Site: brandenburg
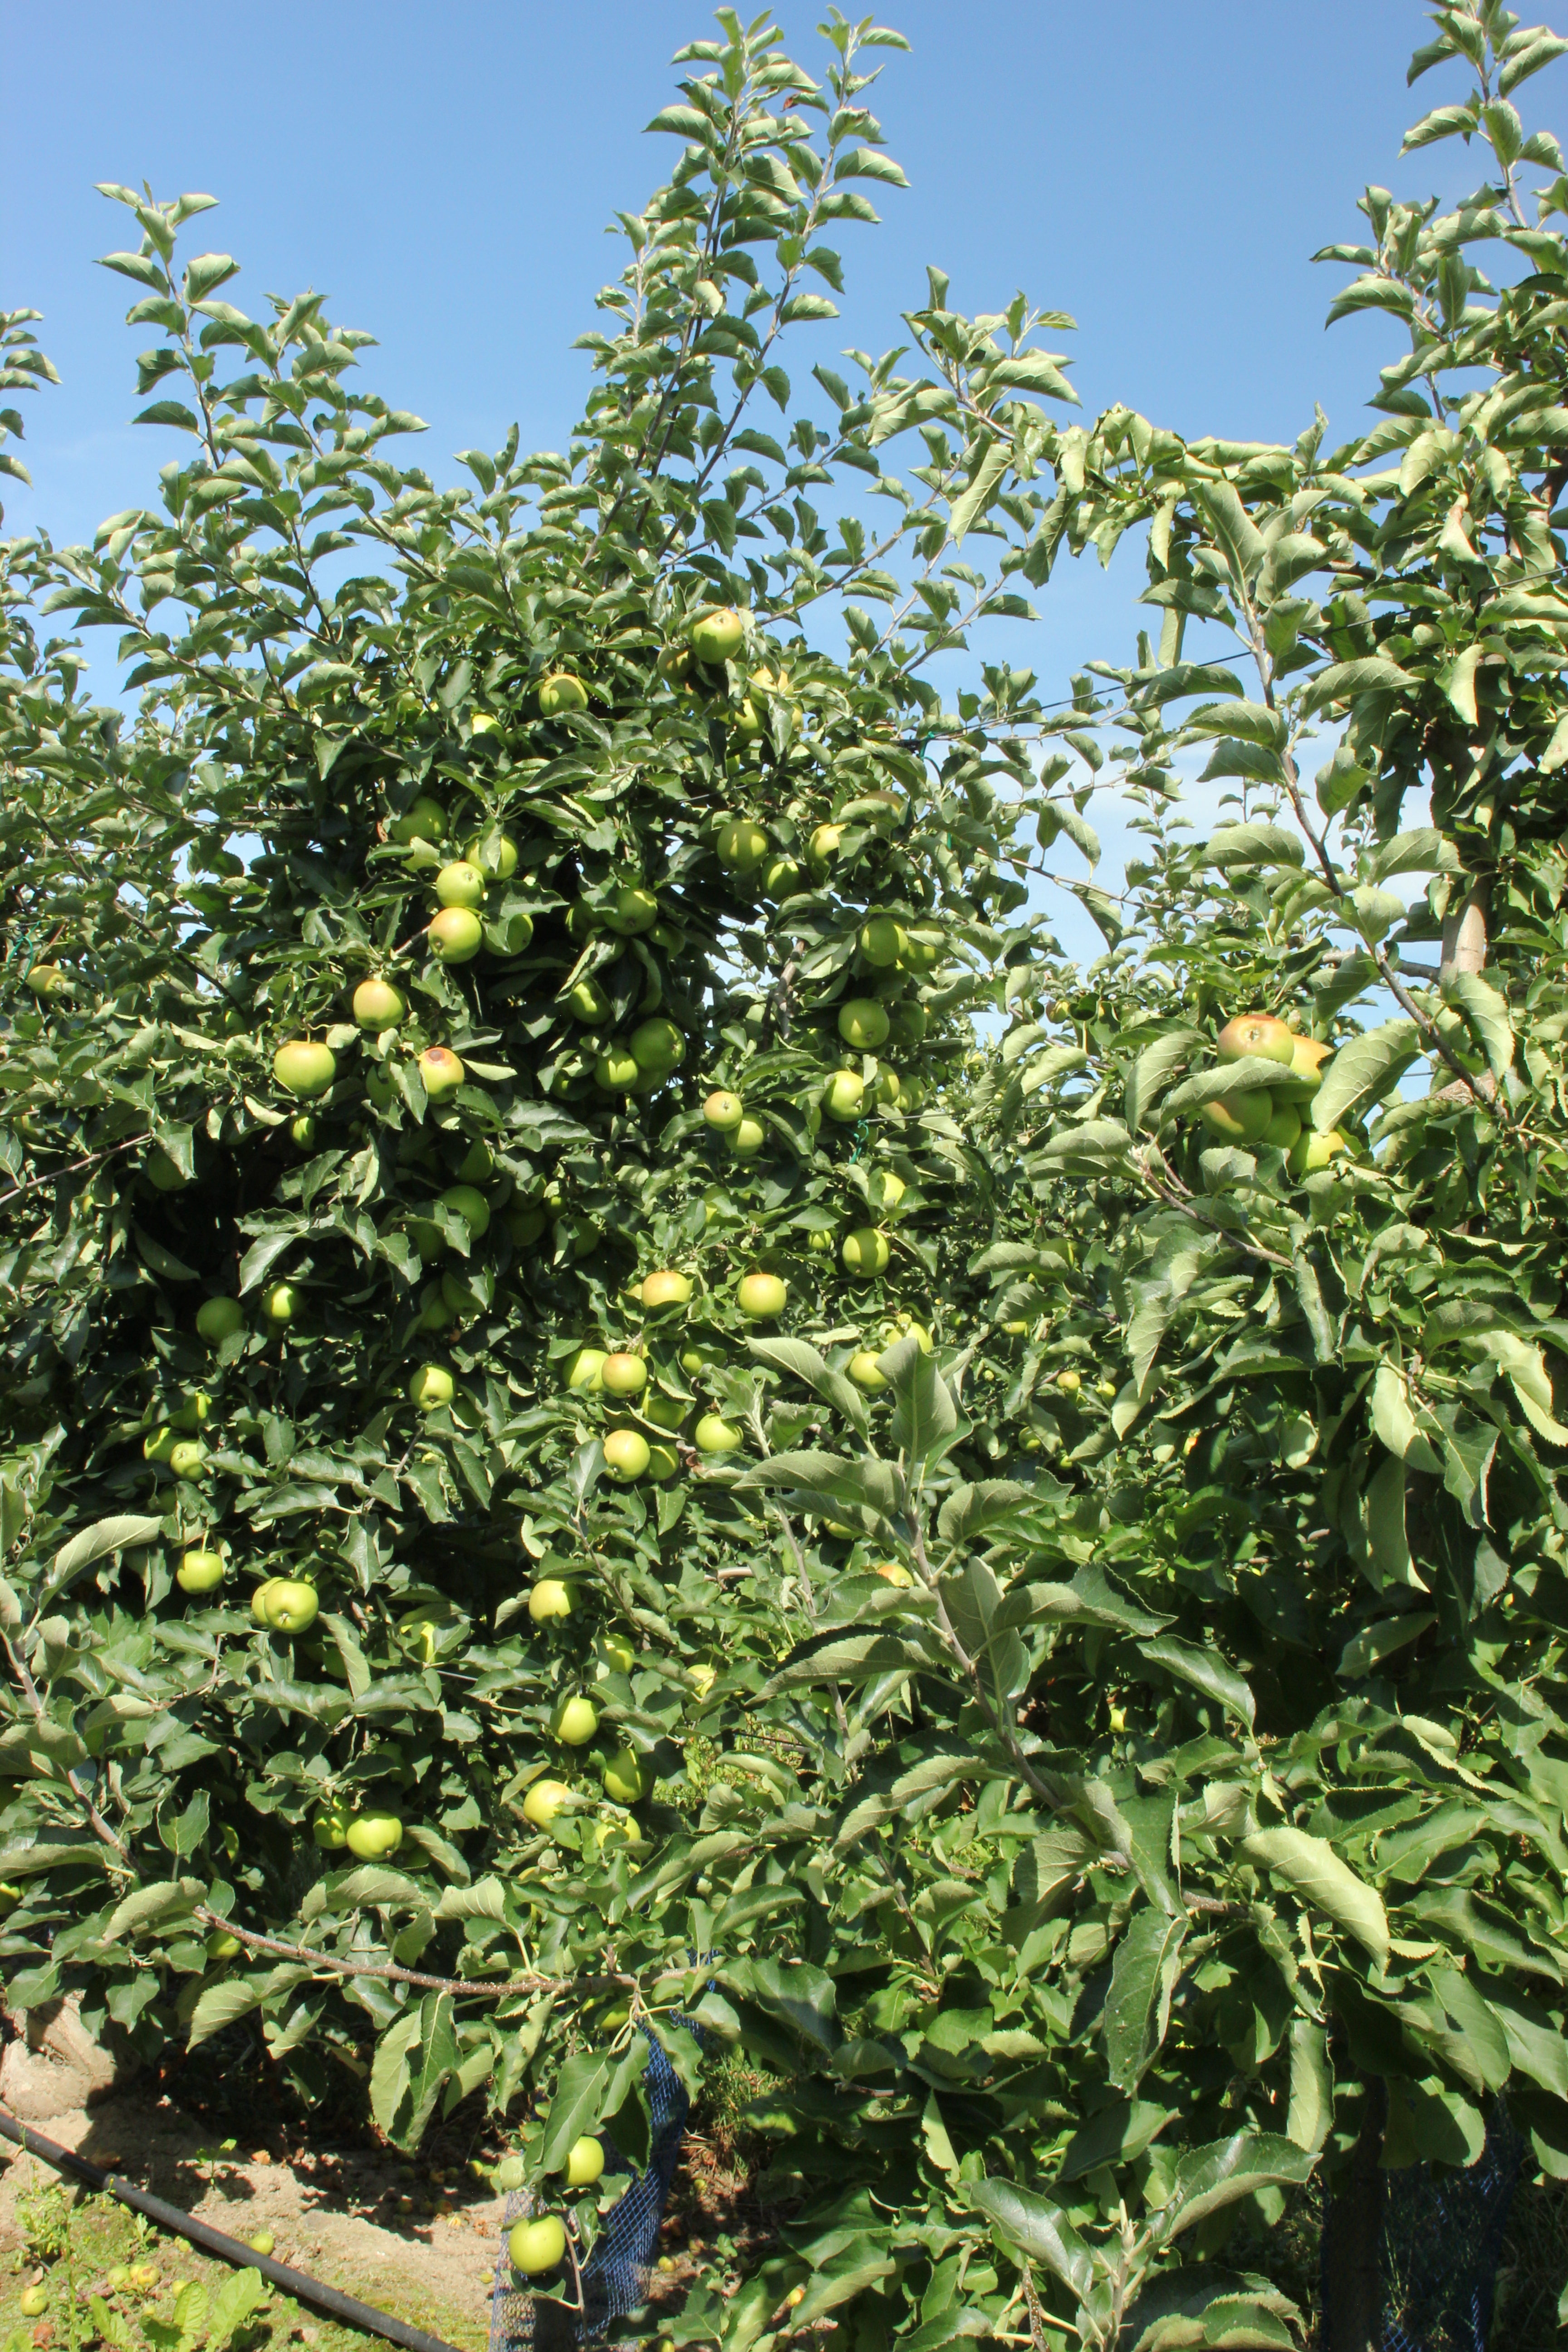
Growth stage (BBCH 77): Development of fruit